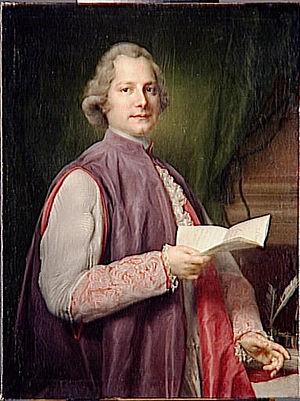
Les Carafa ou Caraffa sont une famille noble italienne, originaire de Naples. Divisée en plusieurs branches au cours du temps, dont les principales sont les Carafa della Stadera et les Carafa della Spina.